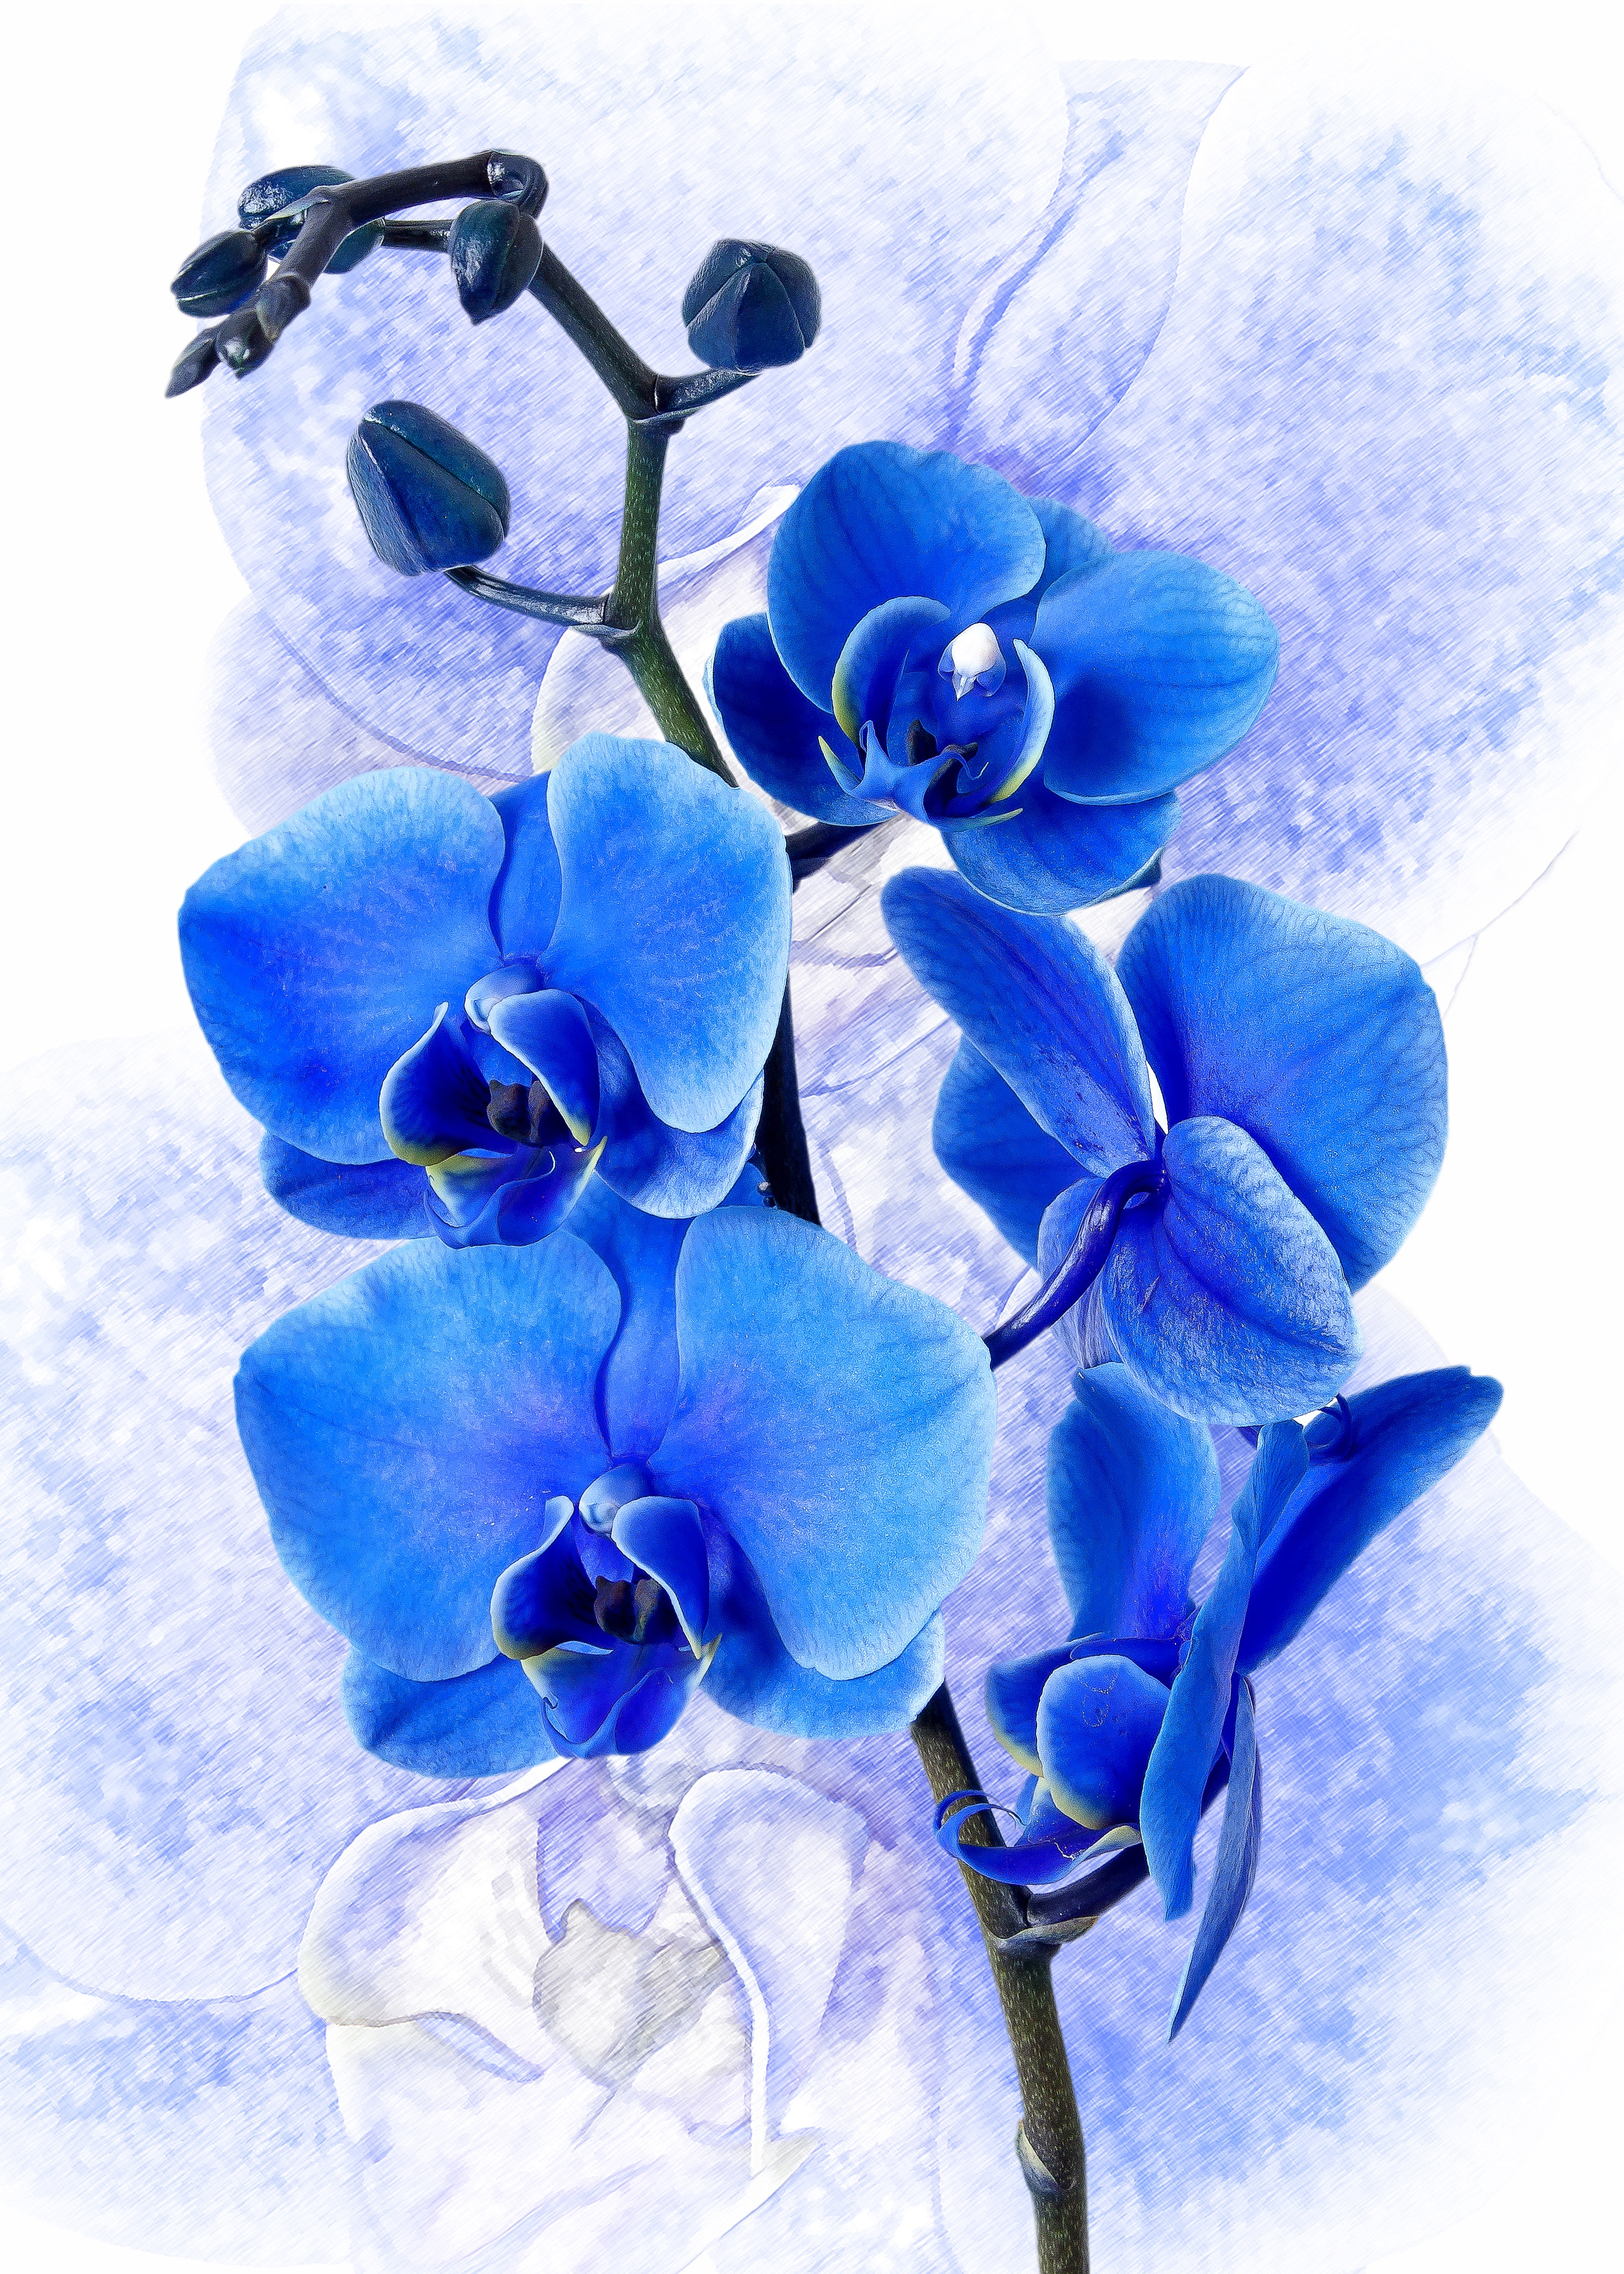
blossom, plant, flower, petal, bloom, tropical, blue, close, flora, orchid, illustration, eye, phalaenopsis, flowering plant, watercolor paint, flower bouquet, cut flowers, butterfly orchid, phalaenopsis orchid, vibrant color, land plant, violet family, colored blue